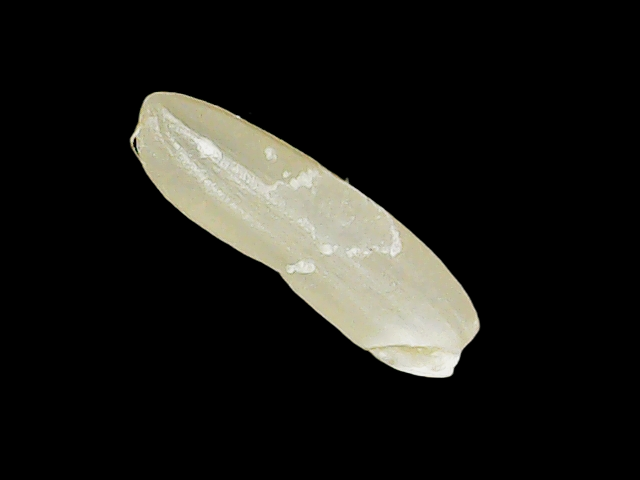
Rice variety: Binadhan14